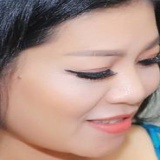
ca sĩ Anh Thơ